Operation Moshtarak

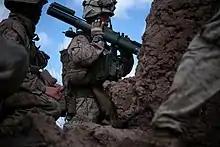
A Marine with Bravo Company, 1st Battalion, 6th Marine Regiment return fire on enemy forces in Marjah using an M72 LAW.

In the south of the city near the Balakino Bazaar, where soldiers and Marines from Task Force 3/4/205 had been clearing since D-day, a major fight broke out as they struggled to clear the last major intersection. Members of Army Special Forces ODA 3121 along with Marine engineers and partnered Afghan commandos began to fight their way west from the Balakino Bazaar (Objective Thunderdome, what would be called COP McQueary and later COP Azadi) to the last major Taliban Intersection (Objective Olympia). At the same time, Marines from 3rd Platoon, Bravo Company, 2nd AABn (aka MRAP Company) pushed north towards Olympia from COP Radford at the southern entrance of the city.